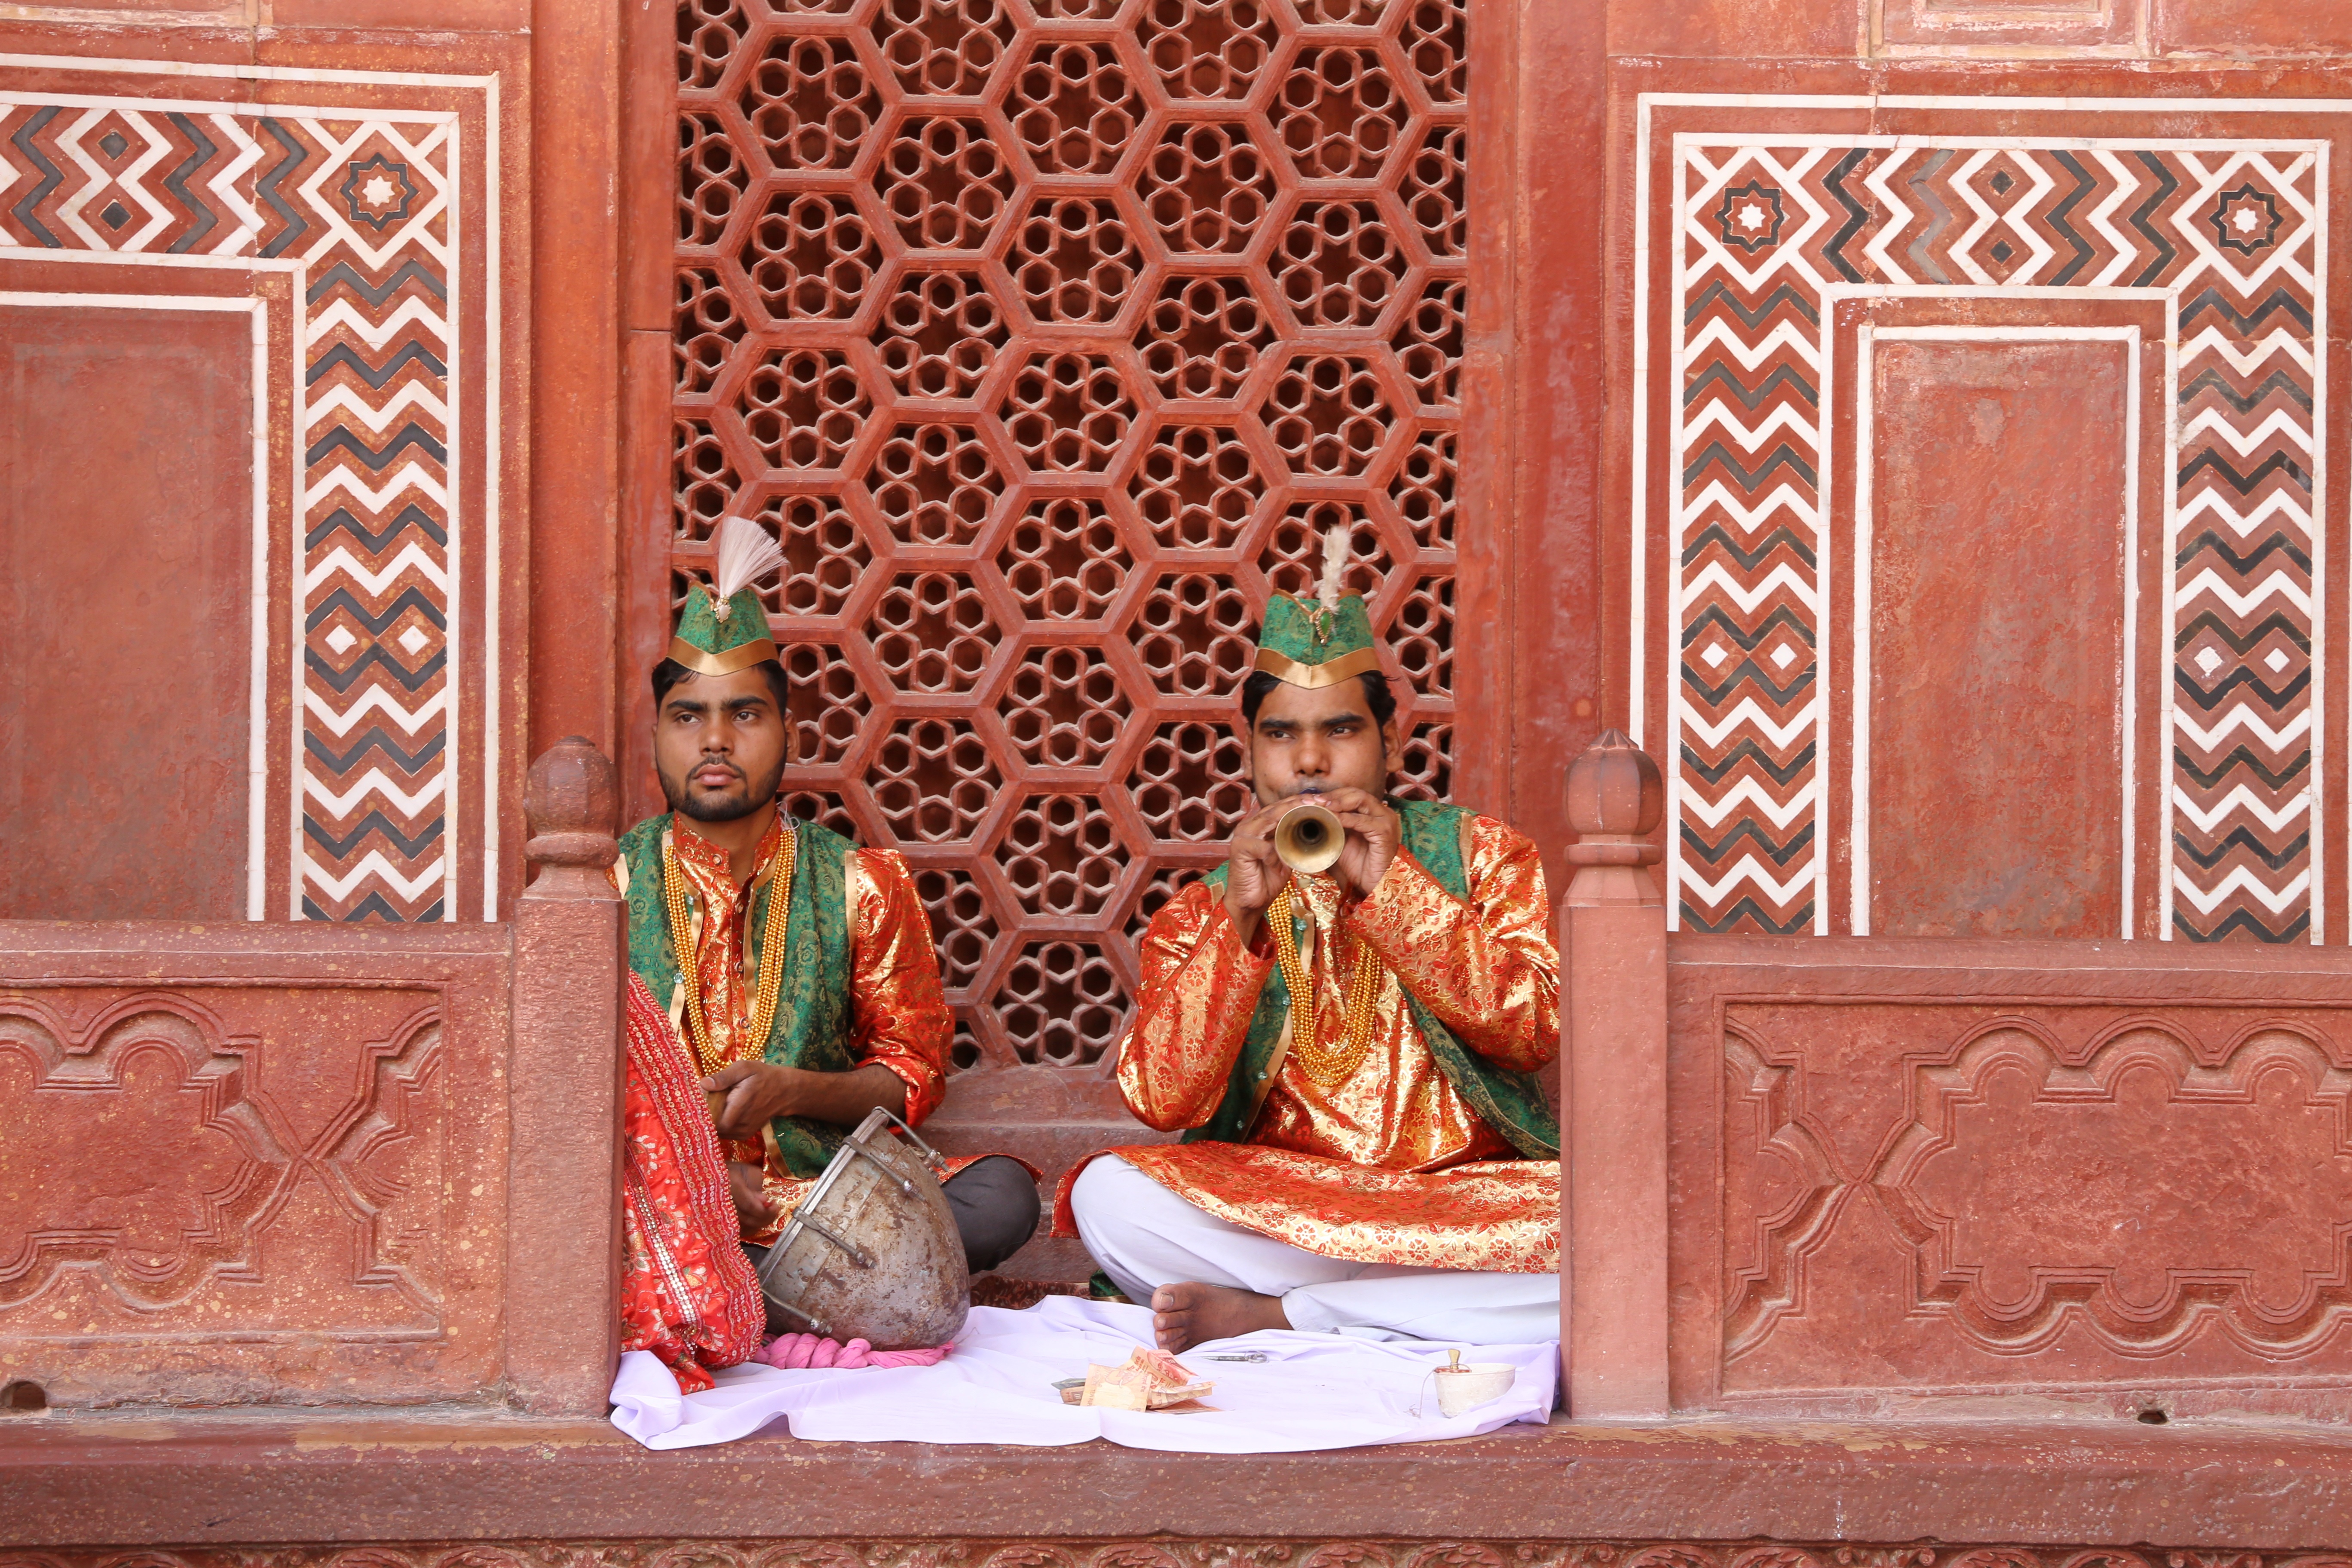
music, people, statue, red, color, religion, taj mahal, temple, india, carving, tradition, hindu temple, ancient history